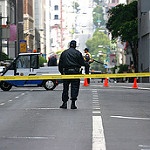
Scene: Outdoor